Renault Eolab

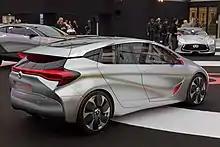
Renault Eolab concept car at the 2015 Festival automobile international.

The supermini sized Eolab hybrid demonstrates nearly 100 production-destined technological innovations, which will appear on future models by 2020. It is powered by a 1.0-litre, I3 petrol engine producing , paired with a ‘axial flux discoid’ electric motor located in the clutch casing. All power is delivered to the front wheels via a three-speed gearbox. A small 6.7kWh lithium ion battery pack is attached to the system, providing on electric power .